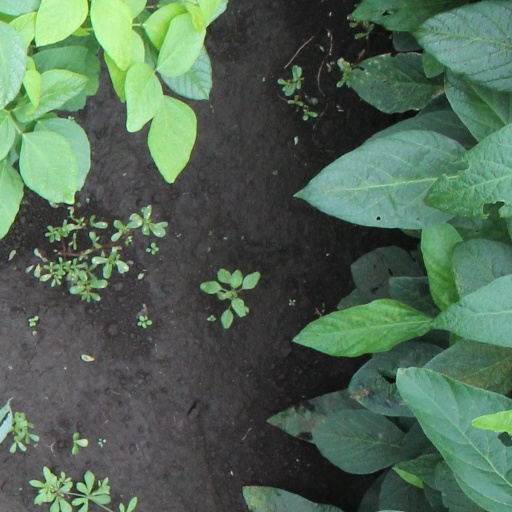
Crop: soybean